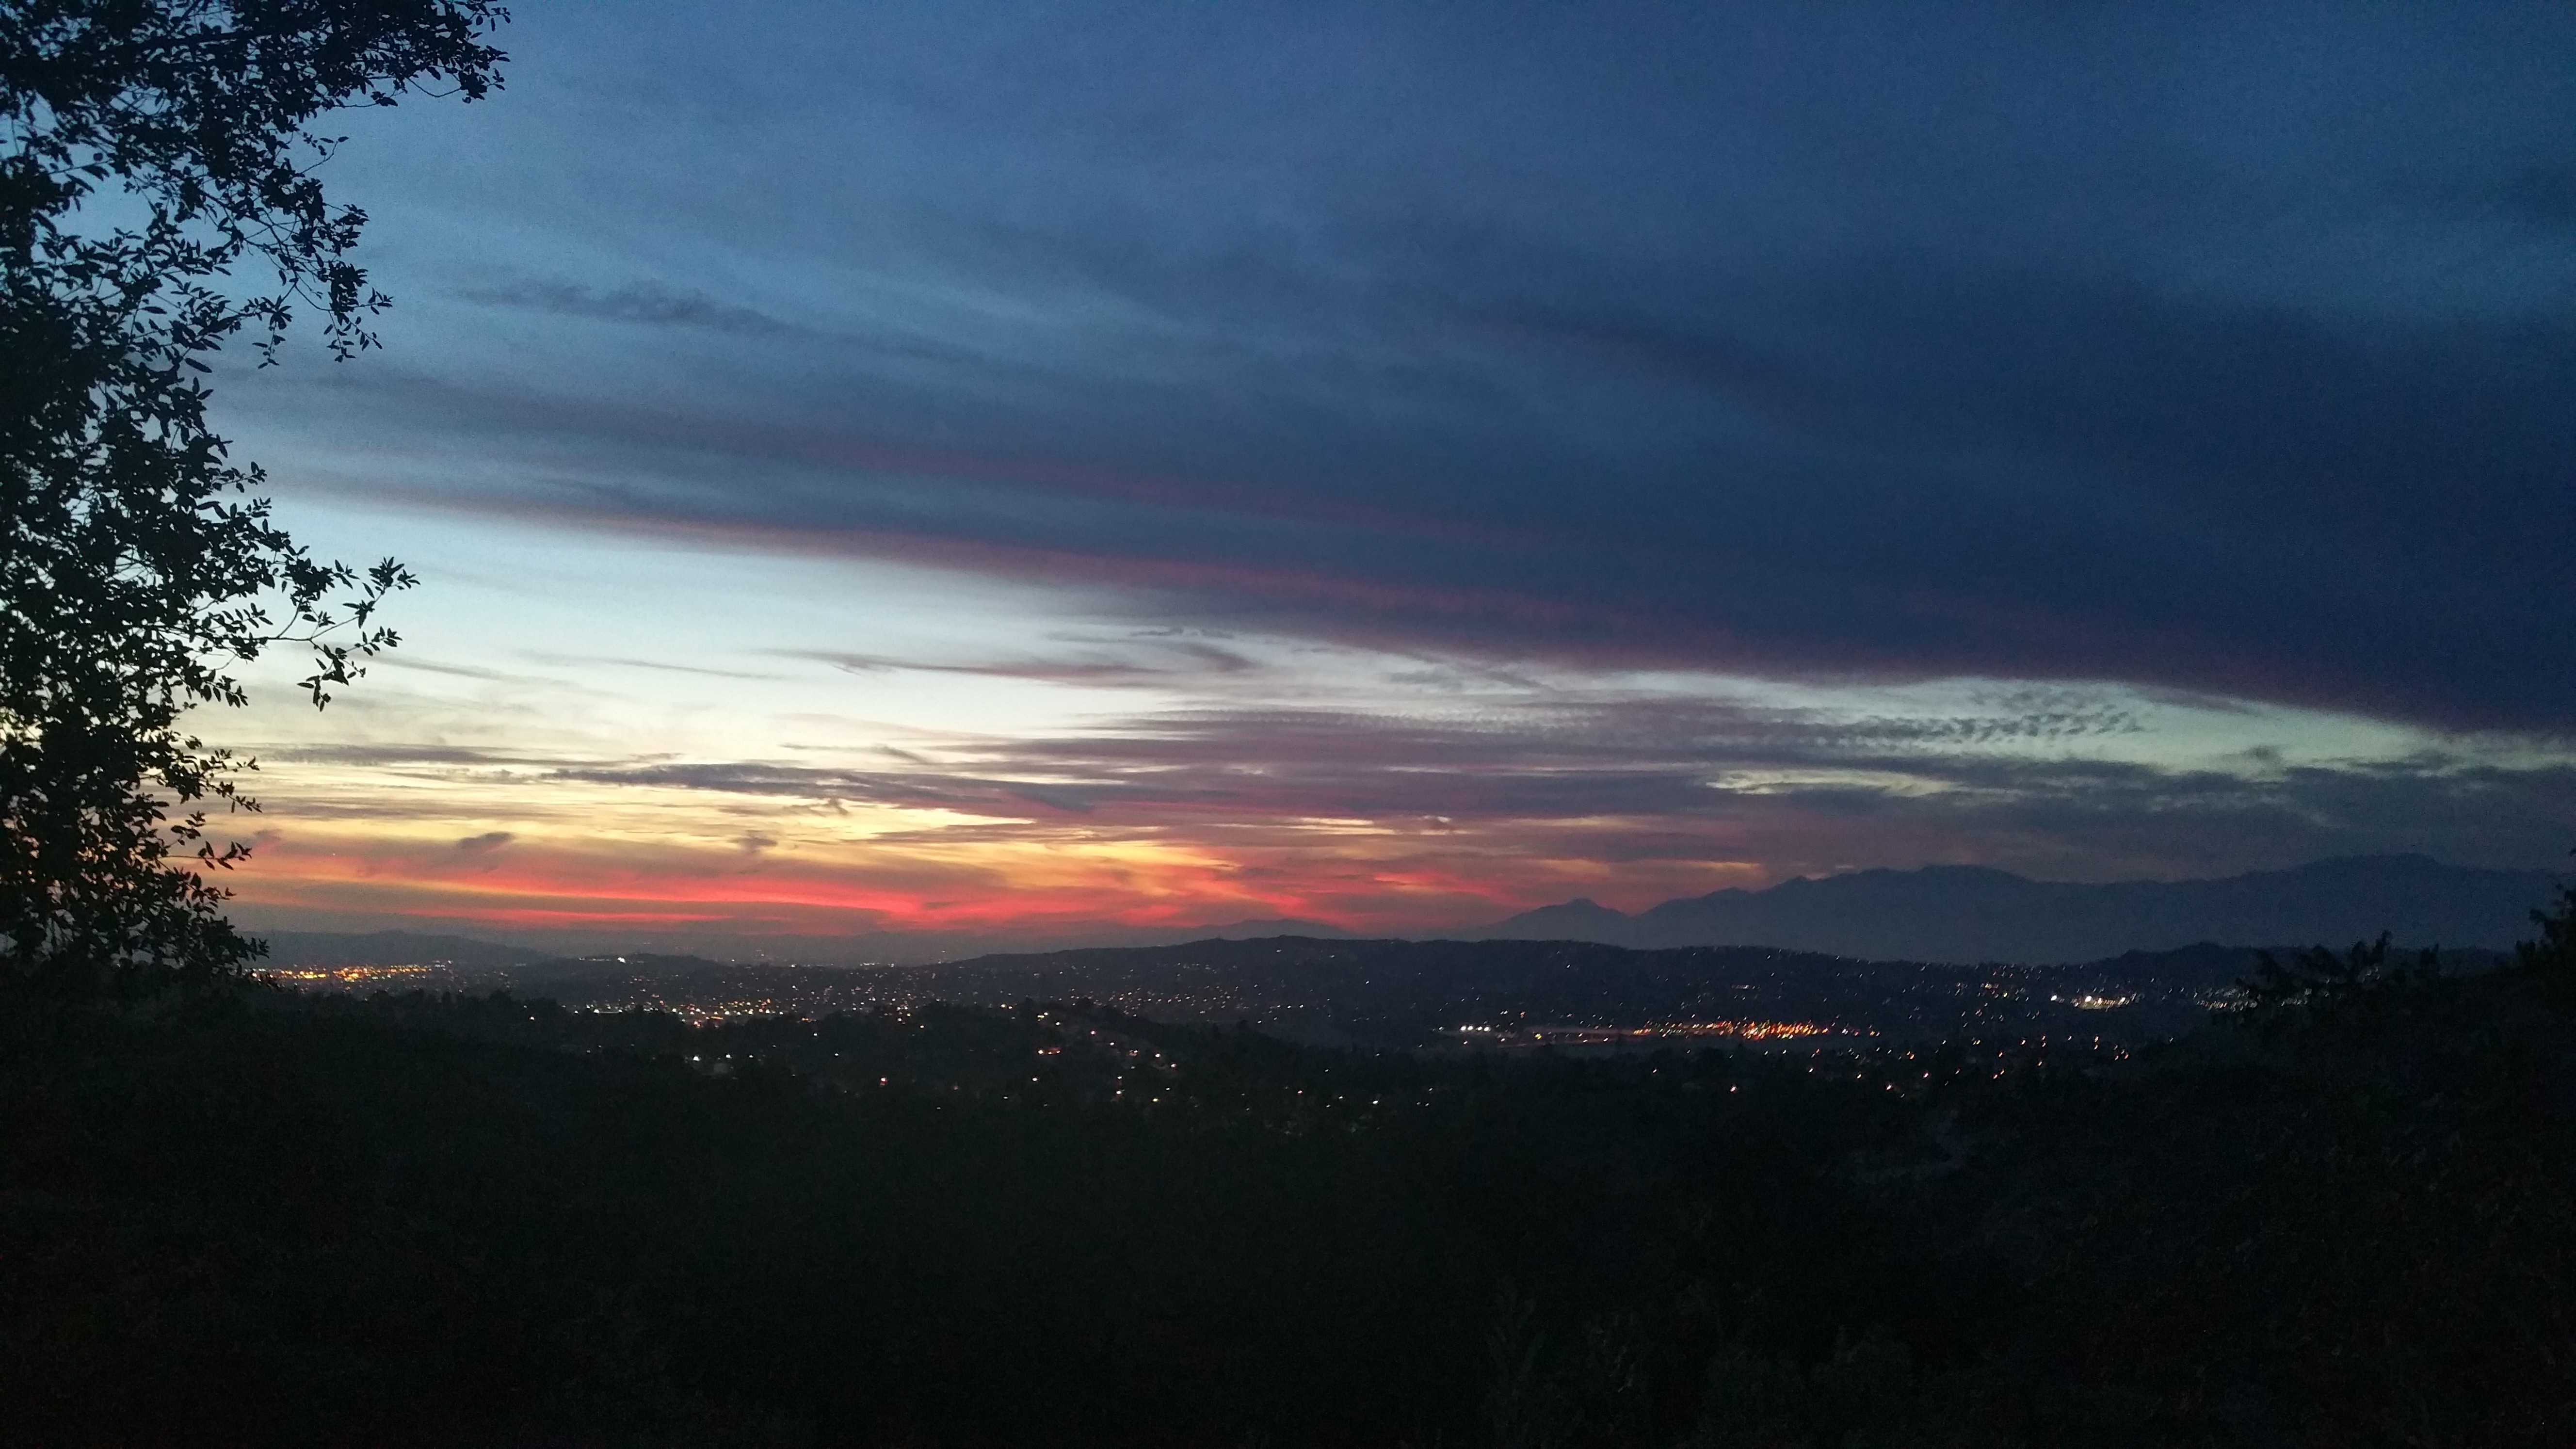
nature, horizon, mountain, cloud, sky, sunrise, sunset, sunlight, morning, hill, dawn, atmosphere, dusk, evening, twilight, afterglow, atmospheric phenomenon, mountainous landforms, red sky at morning